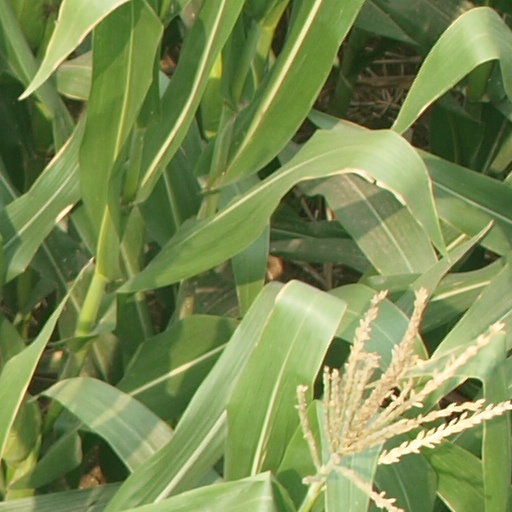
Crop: maize; corn